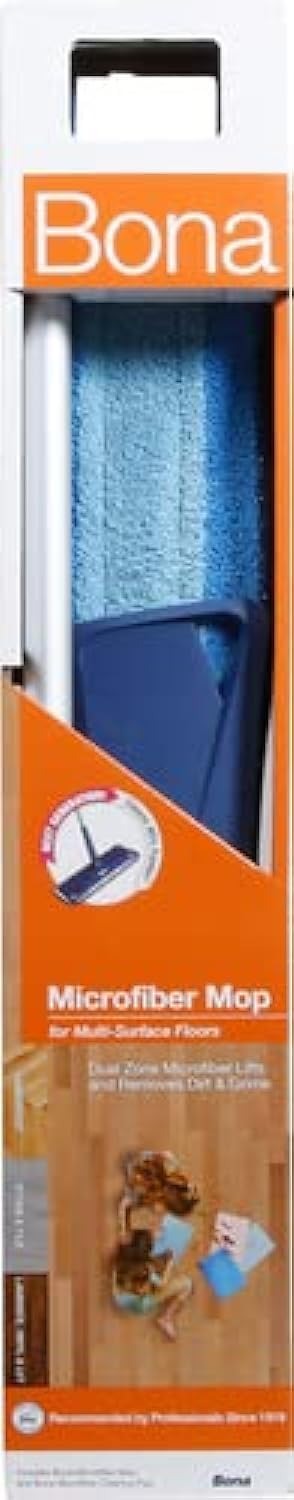
Item Name: Bona Microfiber Floor Mop for Multi-Surface Floors
Bullet Point 1: Safe for all hardwood and hard-surface floors
Bullet Point 2: Durable telescoping Mop handle with extra-large Mop head
Bullet Point 3: Extra-large Mop head cleans 40% faster than the leading competitor
Bullet Point 4: Locking strips for easy attachment and removal of Pad with the mop for superior quick and easy cleaning
Bullet Point 5: Bona Microfiber cleaning Pad designed for effective cleaning with dual zone cleaning action.
Value: 1.0
Unit: Count

Price: 19.48